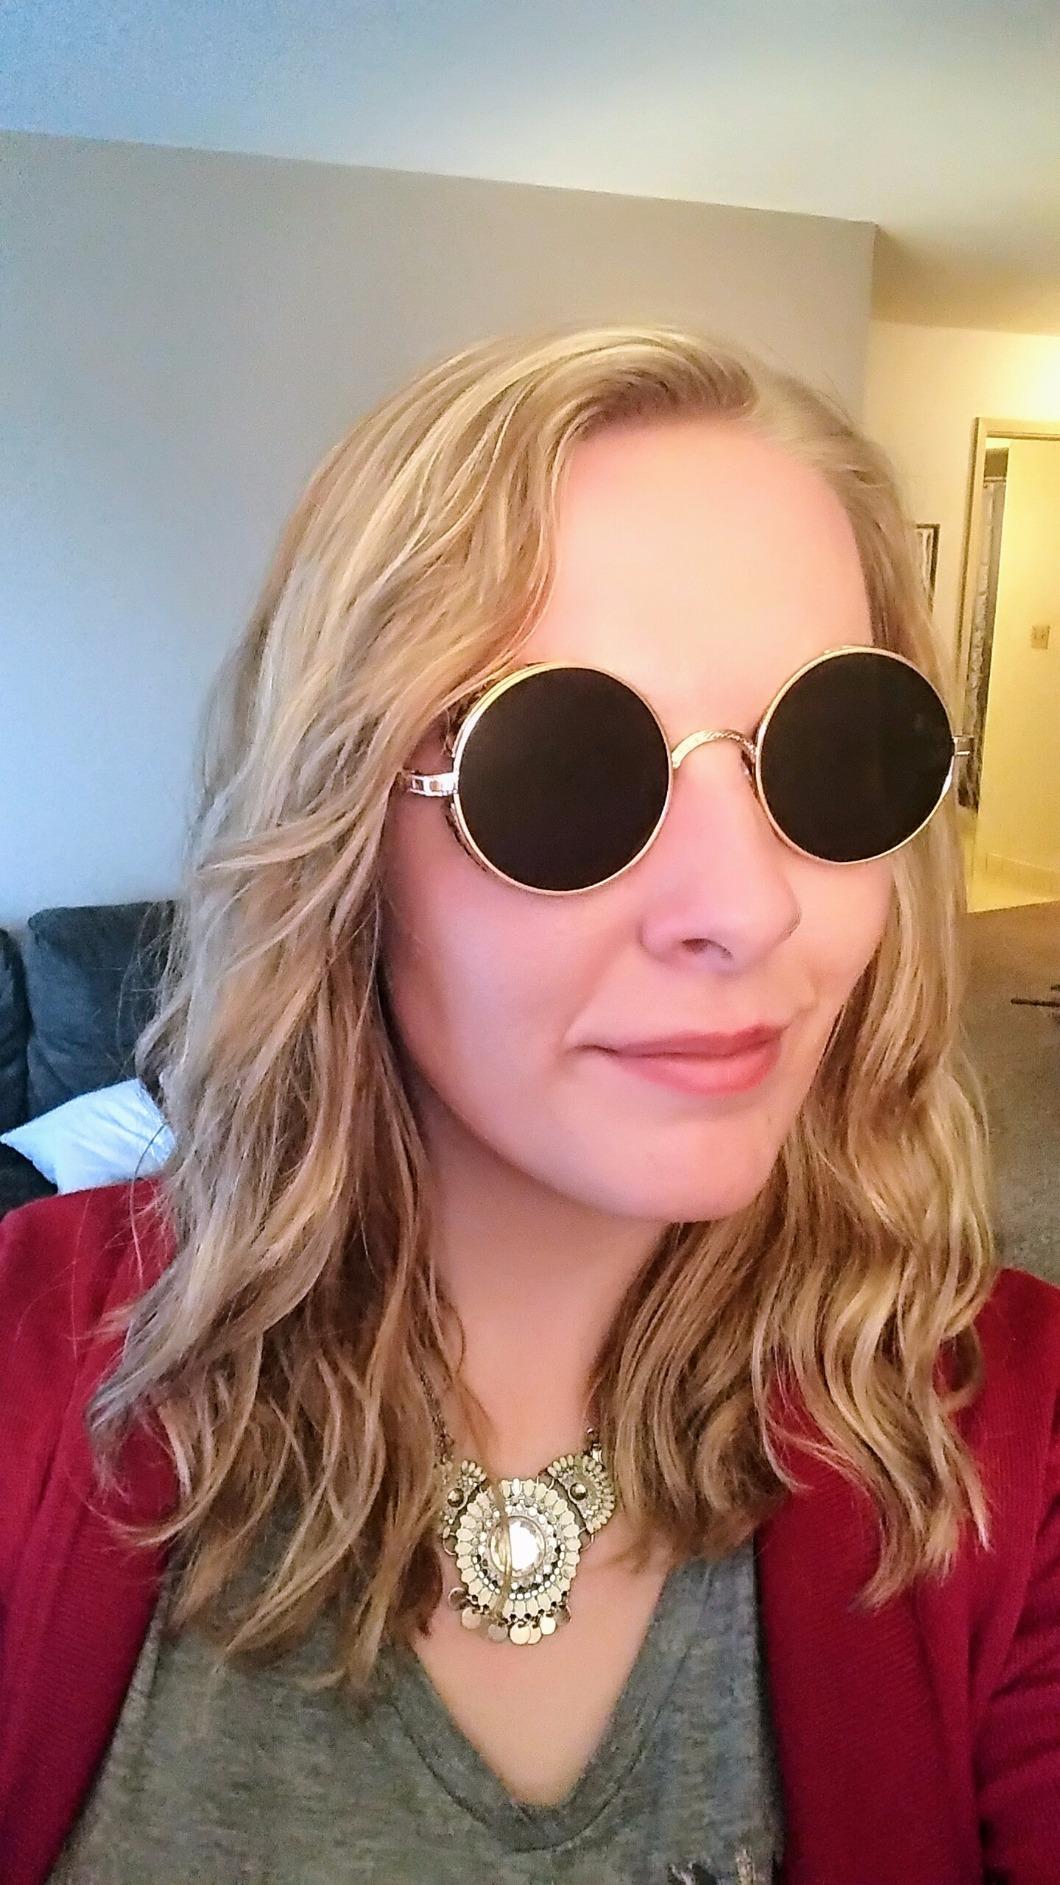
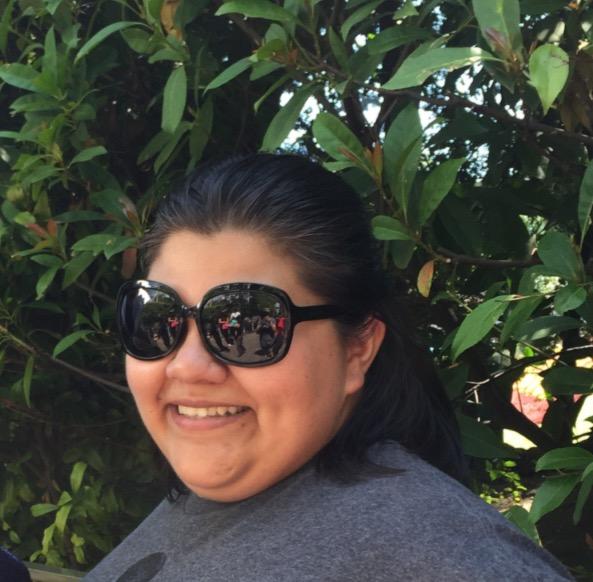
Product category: accessories_sunglasses
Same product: no